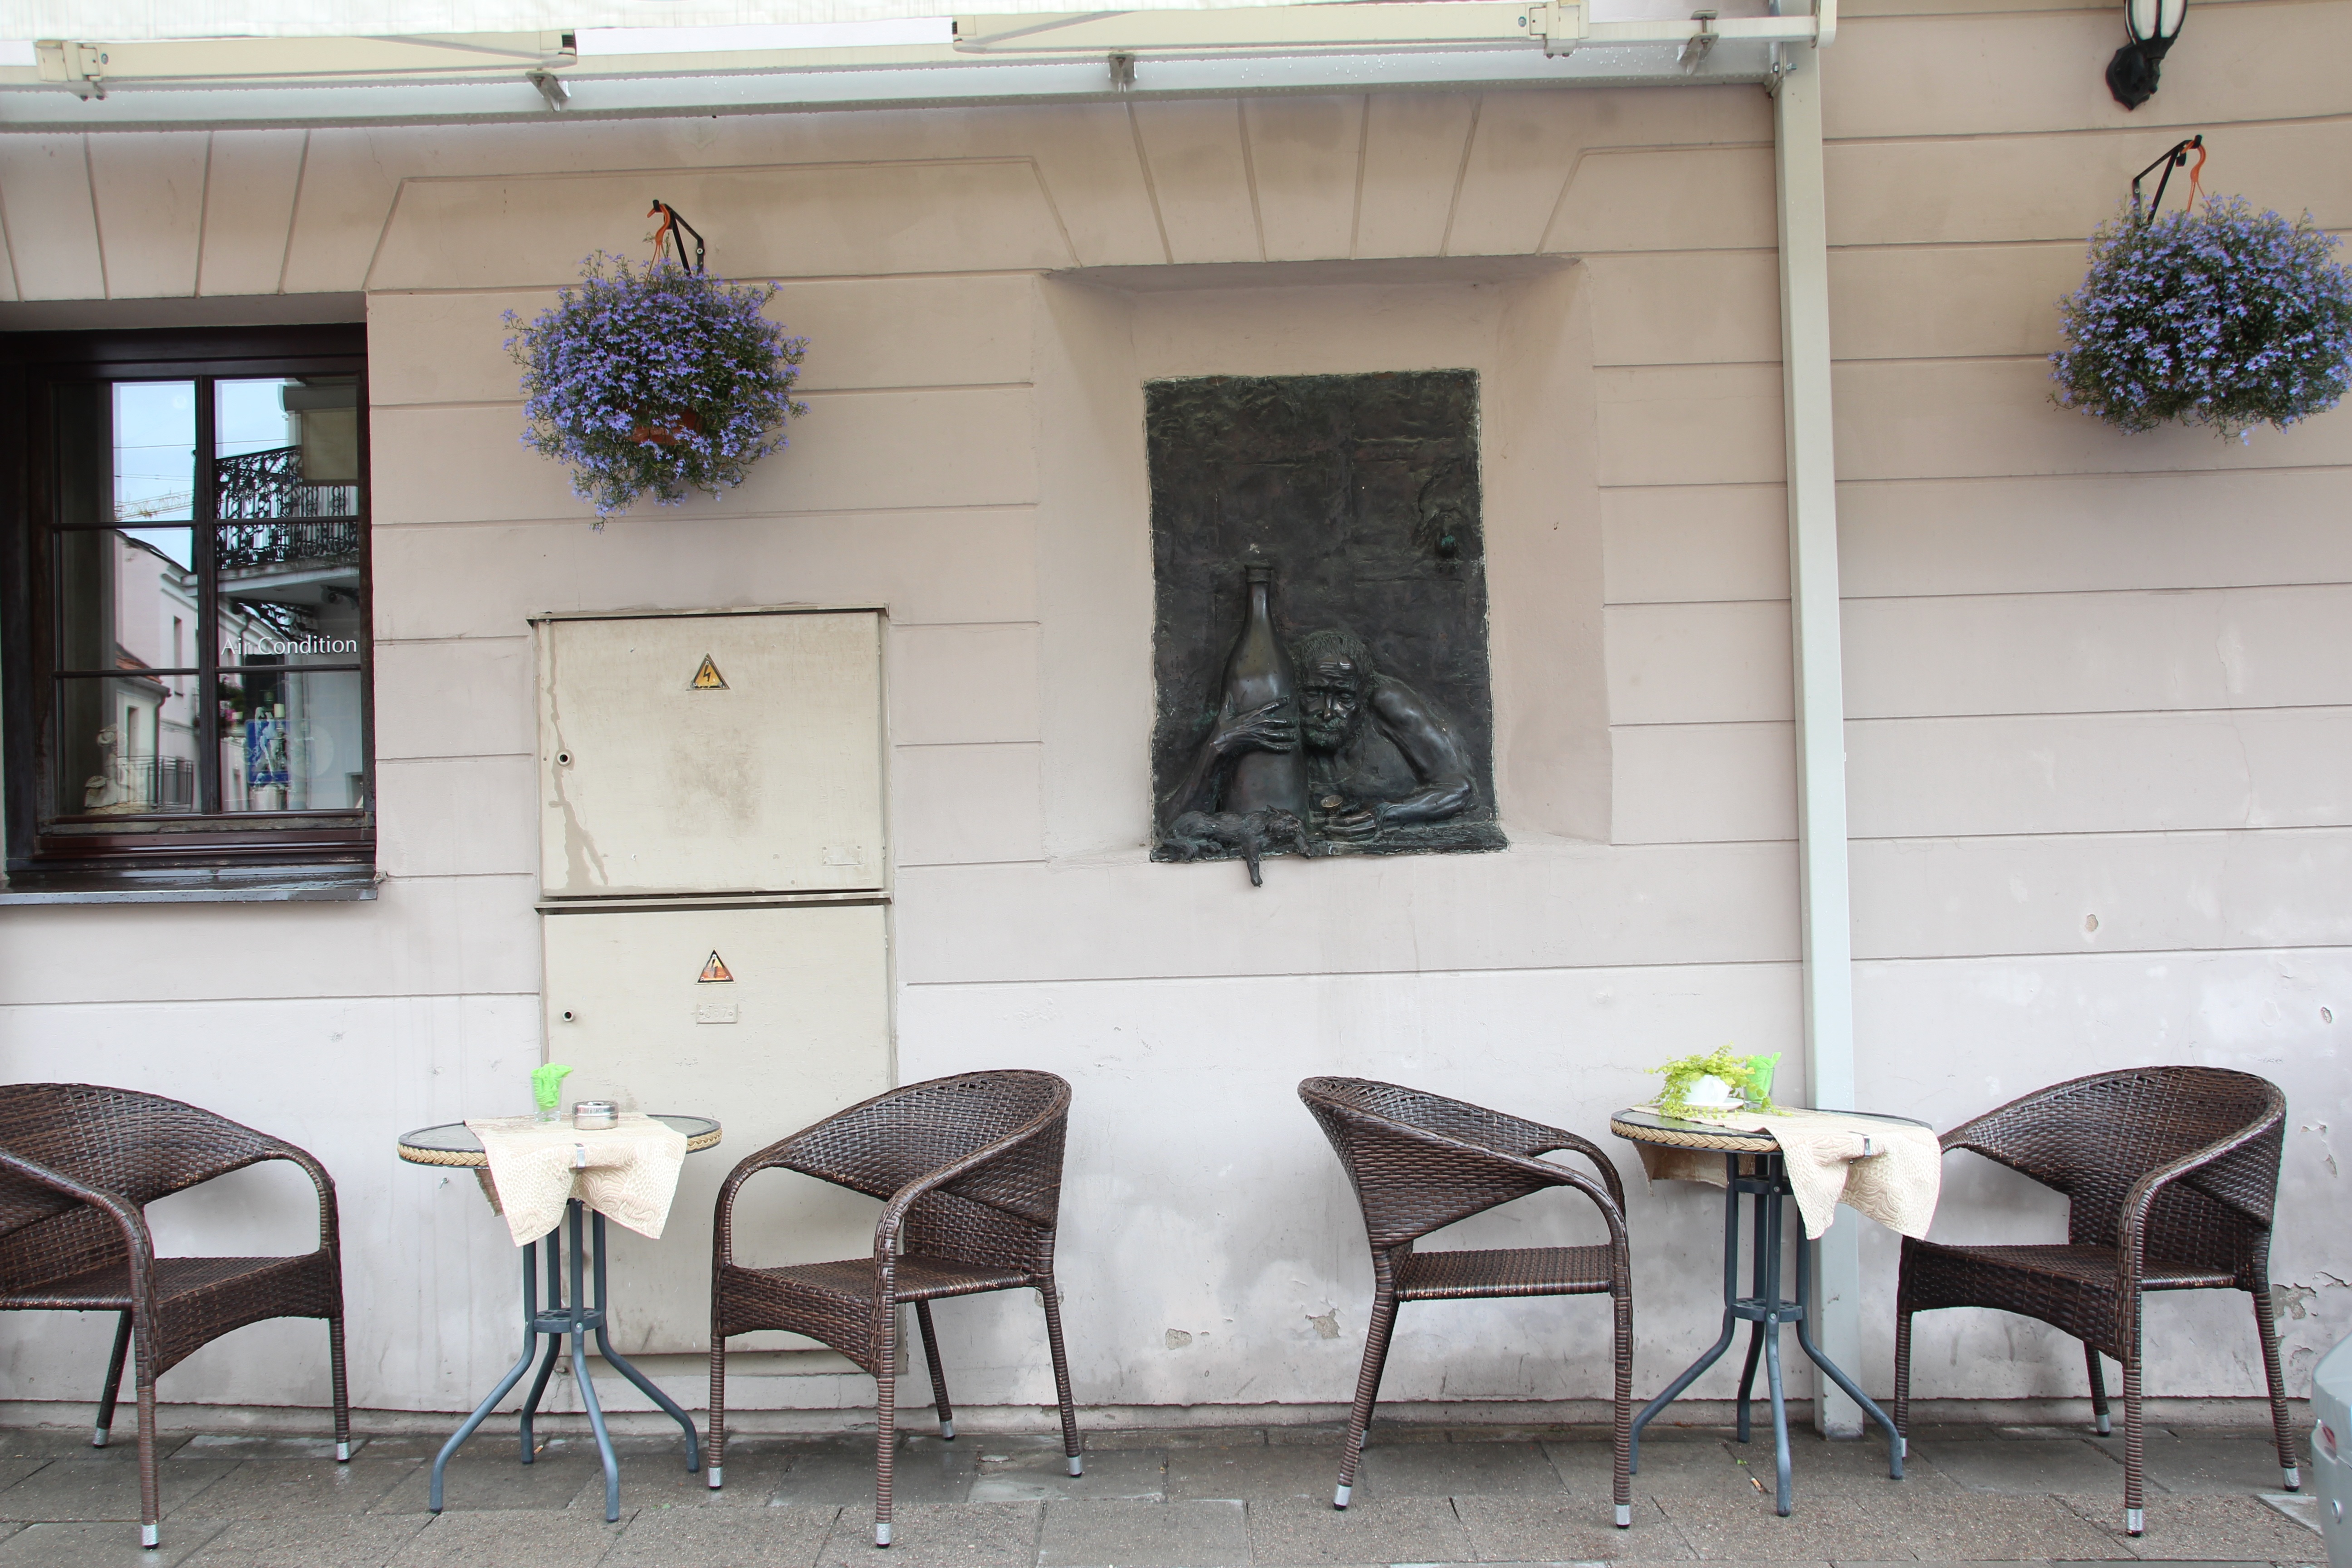
table, cafe, villa, seat, home, porch, cottage, patio, property, living room, furniture, room, interior design, courtyard, design, out, estate, gastronomy, street cafe, dining room, empty chairs, window covering